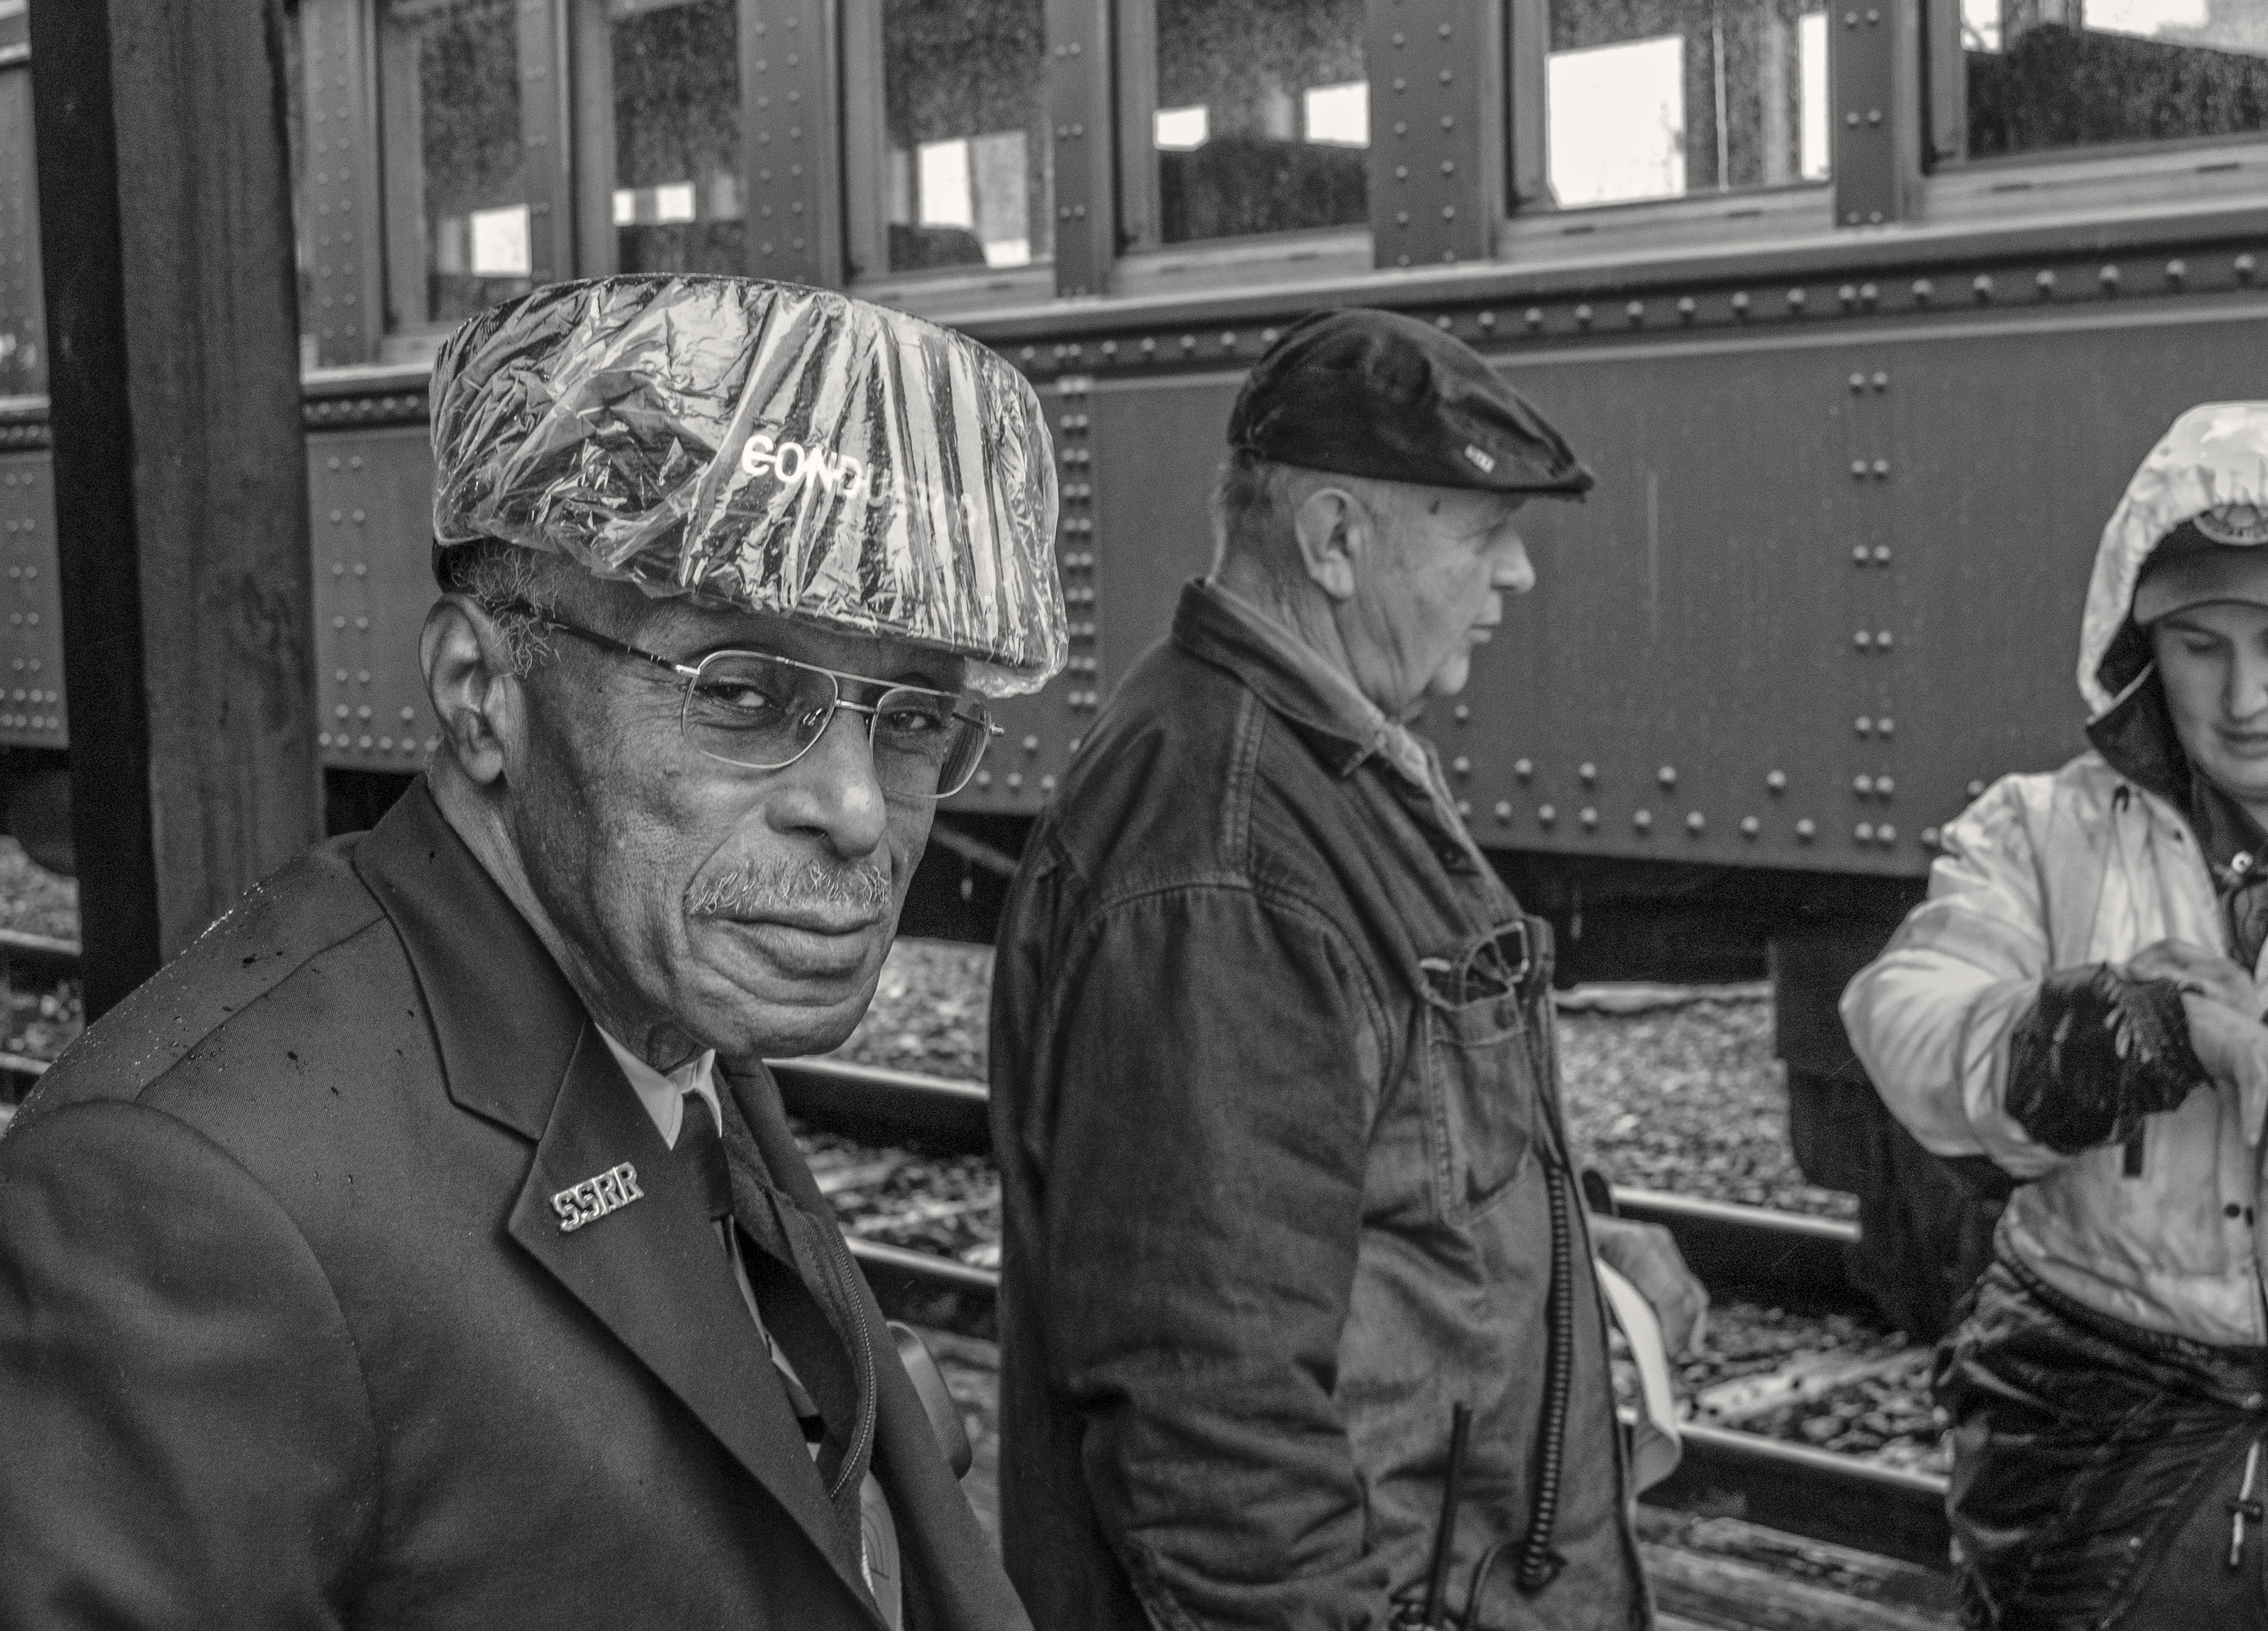
person, black and white, people, vintage, rain, train, soldier, monochrome, troop, monochrome photography, militia, military officer, military person